Juan José Laborda

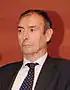
Laborda in 2014

Juan José Laborda Martín (born 4 October 1947) is a Spanish politician, historian, journalist and university professor, who served as President of the Senate from 1989 to 1996. He also served as Secretary-General of the Spanish Socialist Workers' Party of the Community of Castilla-León from 1985 to 1990, and a member of the Senate from 1977 to 2004.